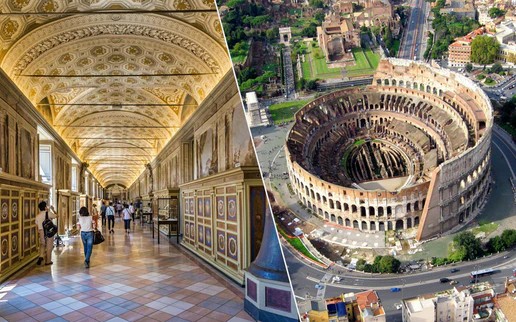
Landmark: Roman Colosseum